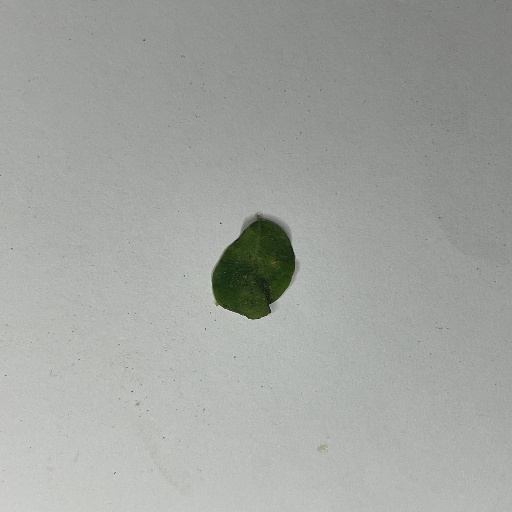
Species: Sojina
Leaf condition: Bacterial Spot